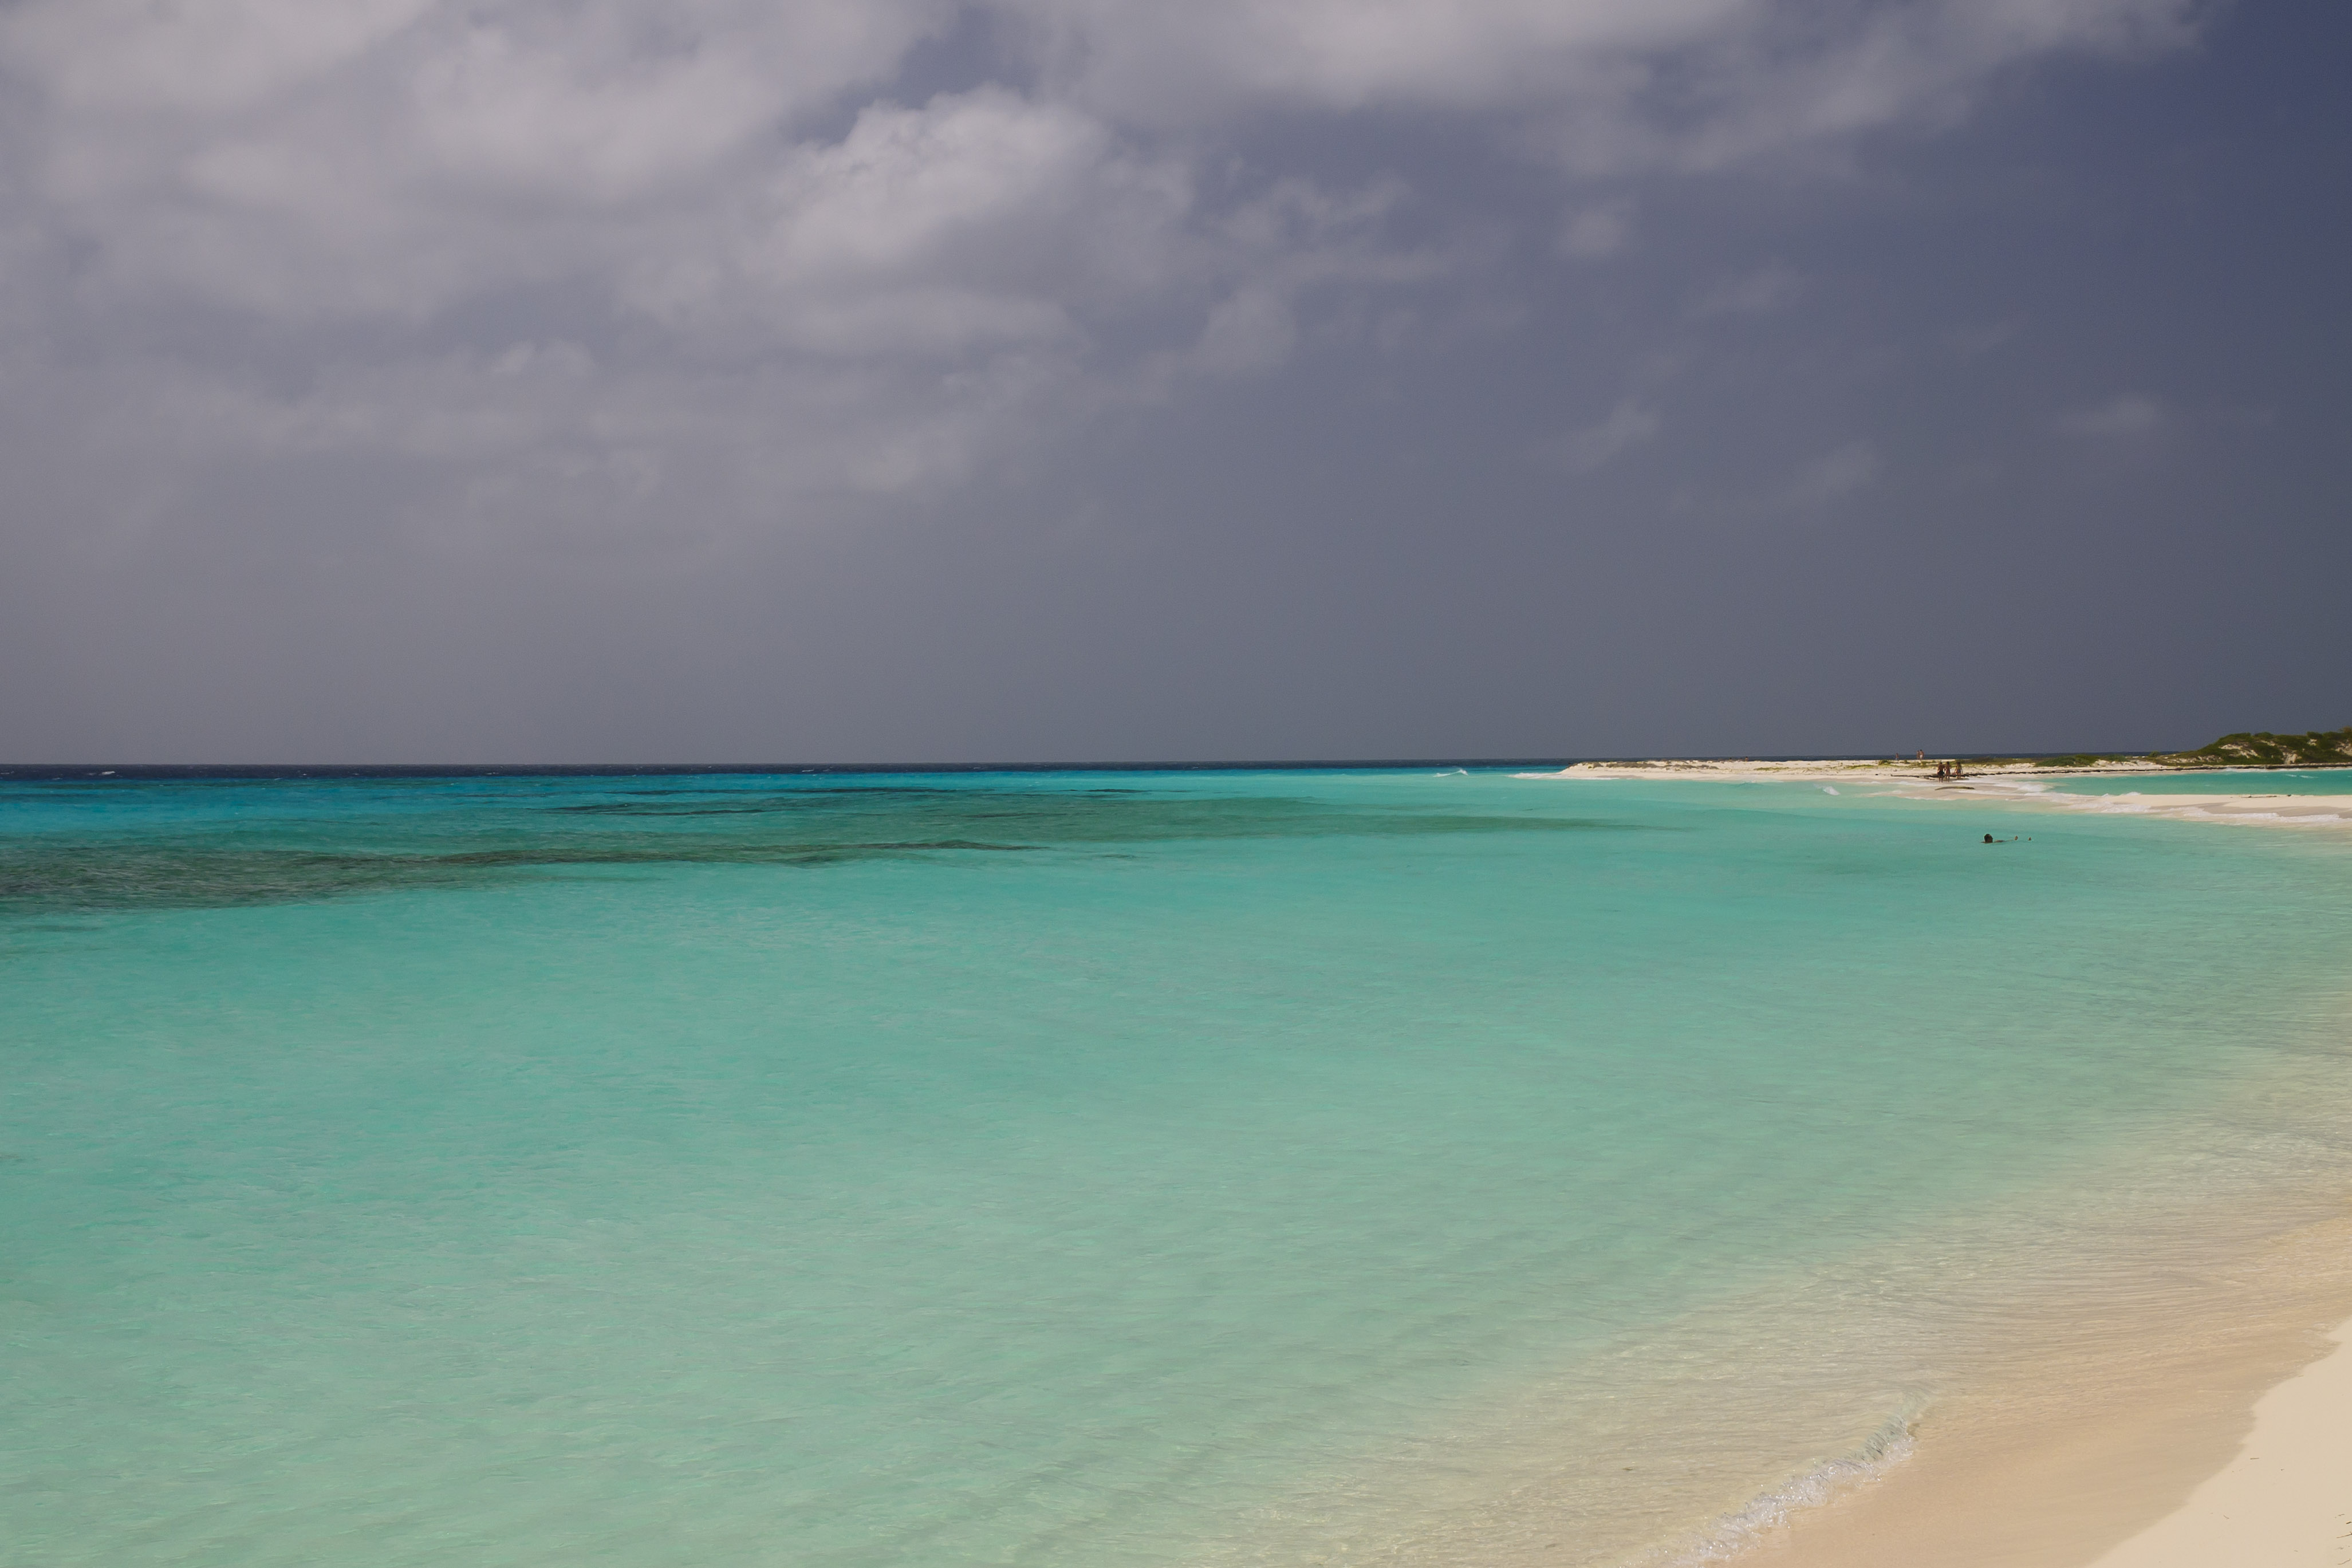
beach, sea, coast, sand, ocean, horizon, sky, shore, wave, vacation, lagoon, bay, island, nikon, body of water, venezuela, caribbean, tropics, cape, d300, losroques, cay, wind wave